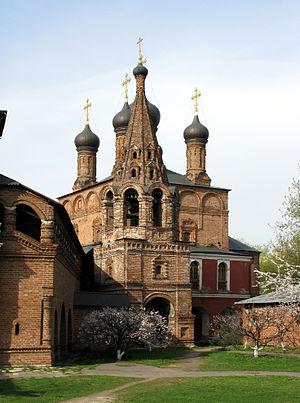
Le Kroutitski ou palais de Kroutitski ou résidence Kroutitski du métropolite est un monastère fondé au XIIIᵉ siècle, devenu ensuite une résidence du métropolite portant le titre ancien de métropolite de Saraï et Podonski devenu plus tard le titre de métropolite de Kroutitiski et Kolomenskoïe. Le nom donné au monastère primitif vient du mot kroutitsy, désignant les rives gauches surélevées de la rivière Moskova, après l'embouchure de la rivière Iaouza. En 1991, le complexe a été intégré à l'Église orthodoxe russe comme résidence du Patriarche de Moscou et de toutes les Russies. Depuis 2001, les bâtiments font partie du département synodal de la jeunesse.
La cathédrale de la Dormition de Kroutitski est une église orthodoxe du raïon de Taganski à Moscou, sur le territoire de la résidence Kroutitski. Elle fait partie de l'éparchie de Moscou.